List of patrol vessels of the United States Navy

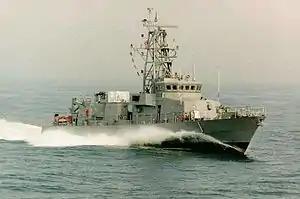
USS "Cyclone" (PC-1)

Ship status is indicated as either currently active [A] (including ready reserve), inactive [I], or precommissioning [P]. Ships in the inactive category include only ships in the inactive reserve, ships which have been disposed from US service have no listed status. Ships in the precommissioning category include ships under construction or on order.